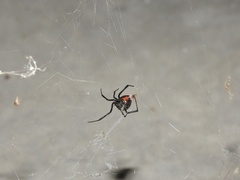
Species: Lactrodectus_hesperus